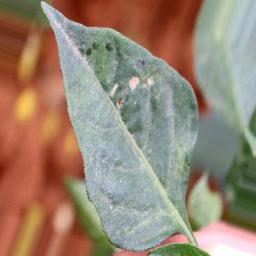
Label: mites_and_trips